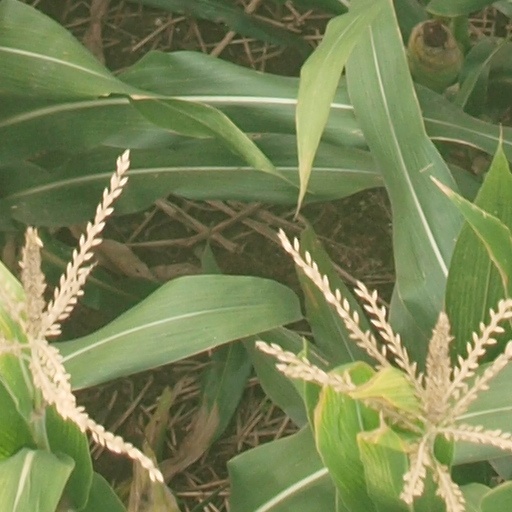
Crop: maize; corn